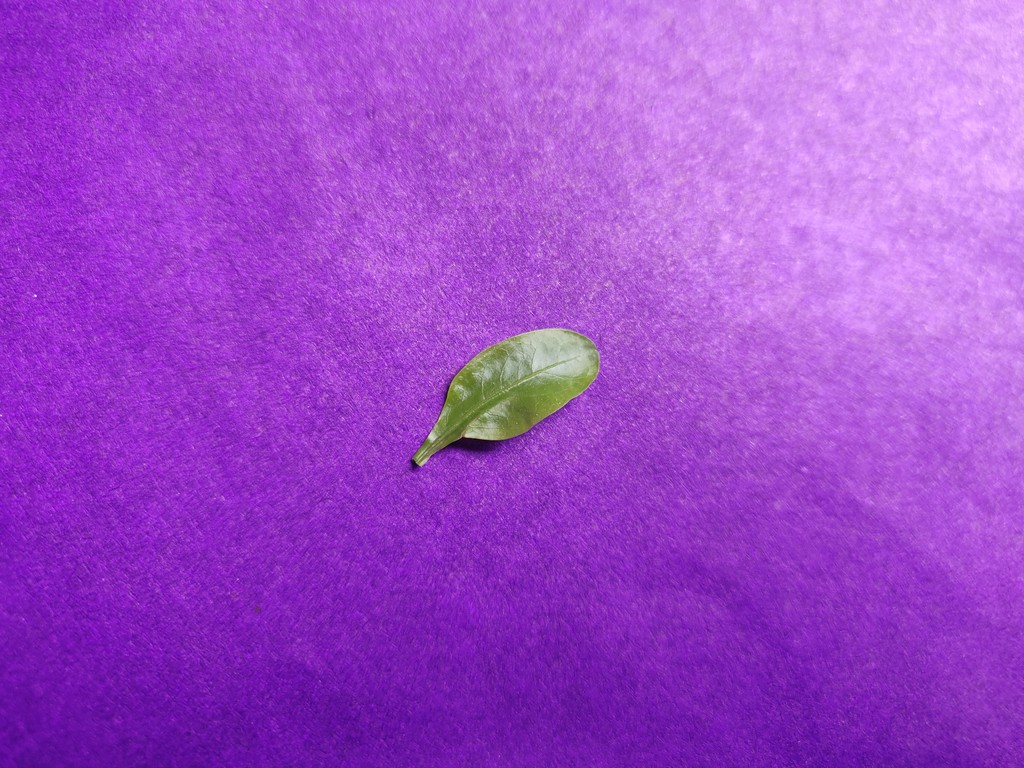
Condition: Healthy
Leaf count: single
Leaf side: front